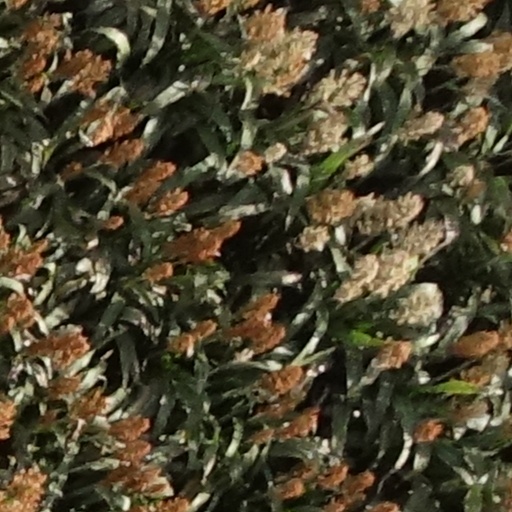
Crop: sorghum